Palms Casino Resort

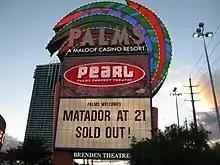
Palms roadside sign in 2010

The Nevada Gaming Commission approved the sale in November 2011, and a renovation was planned for the resort. A subdued celebration was held for the Palms' 10th anniversary, honoring its employees and local residents rather than celebrities. In an effort to regain the resort's popularity, a $50 million renovation began in mid-2012, incorporating a modern design by Klai Juba Architects. The resort's average customer now ranged from 30 to 50 years old, and the renovations were designed to reflect this older demographic. The Palms' roadside neon sign had advertised the property as "a Maloof casino resort" since its opening. As part of the renovations, the Maloofs' name was eventually removed from the sign.